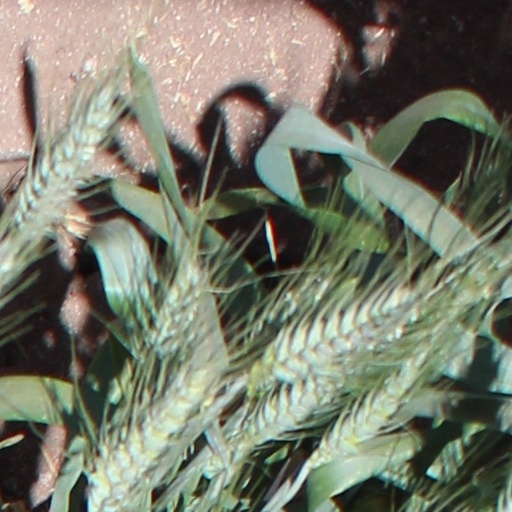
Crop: wheat